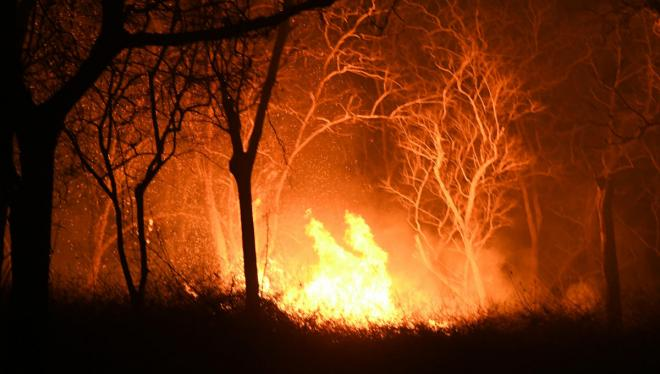
Fire: yes
Smoke: no